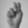
ASL letter: N